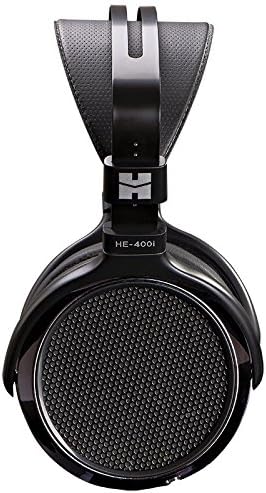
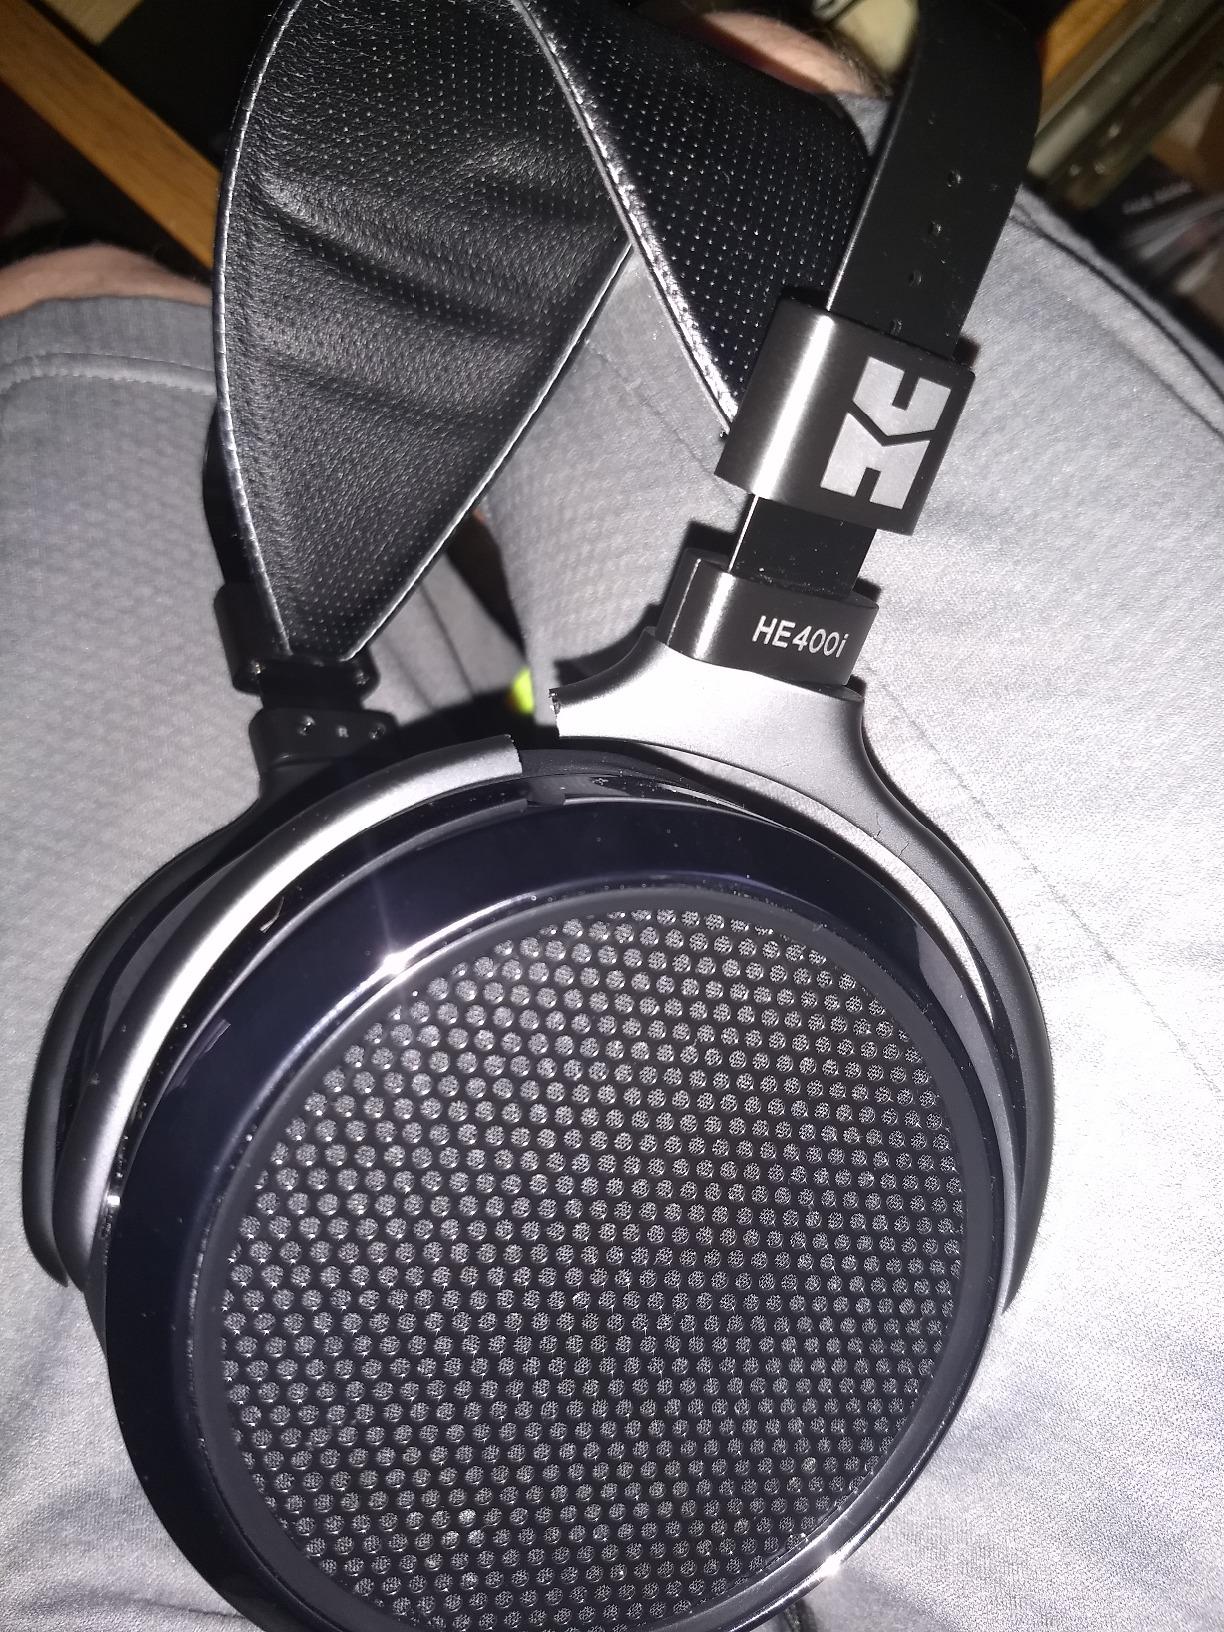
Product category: headphones
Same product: yes